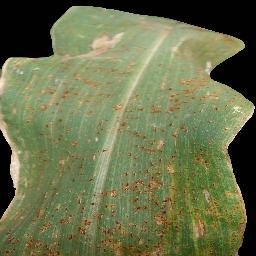
Label: Corn___Common_rust